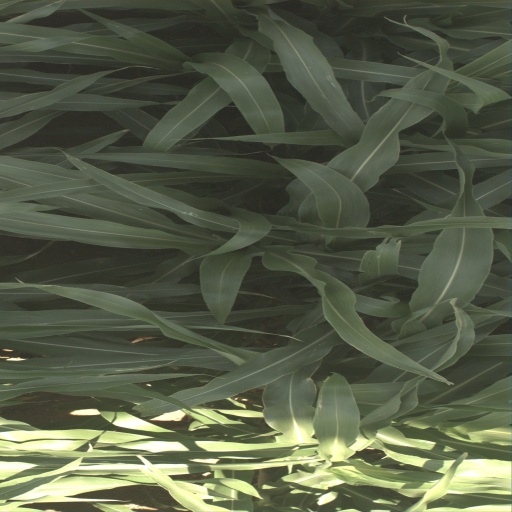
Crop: sorghum